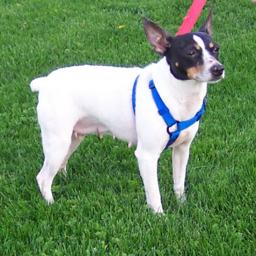
Animal: dogs